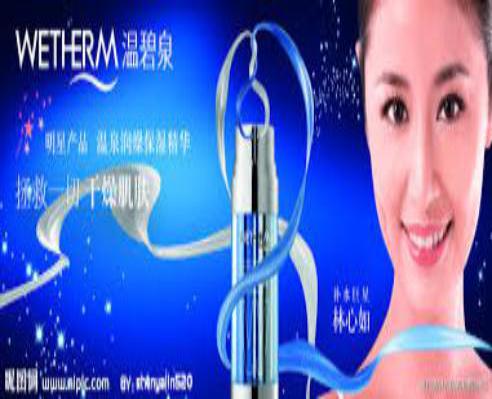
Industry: Necessities